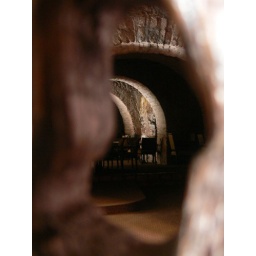
Shot through a hole in the wooden door. I guess this wine bar opens at night.